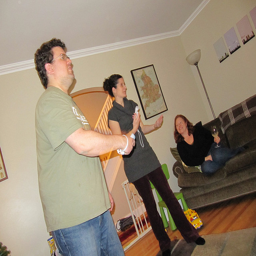
A man and a woman playing a video game on the Nintendo Wii.
People standing up while playing video games with controllers in their hands in a living room.
A man and a woman are playing a Wii game while a woman sits on the couch with a wine glass in her hand.
Two youths playing with the Wii in a living room.
A man and a woman using Wii Remotes to play games, while their friend watches from the couch.